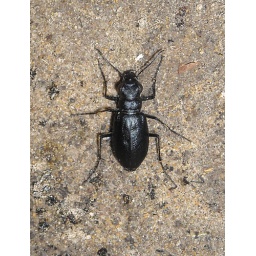
This female &lt;i&gt;Cicindela nebraskana&lt;/i&gt; was sitting in an almost perfectly symmetrical position.